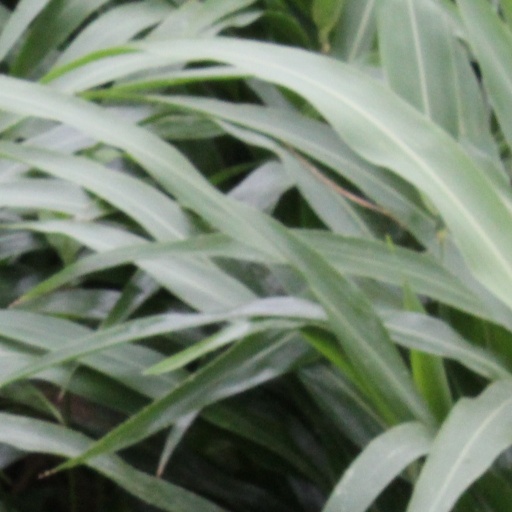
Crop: sorghum